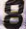
Number: 8